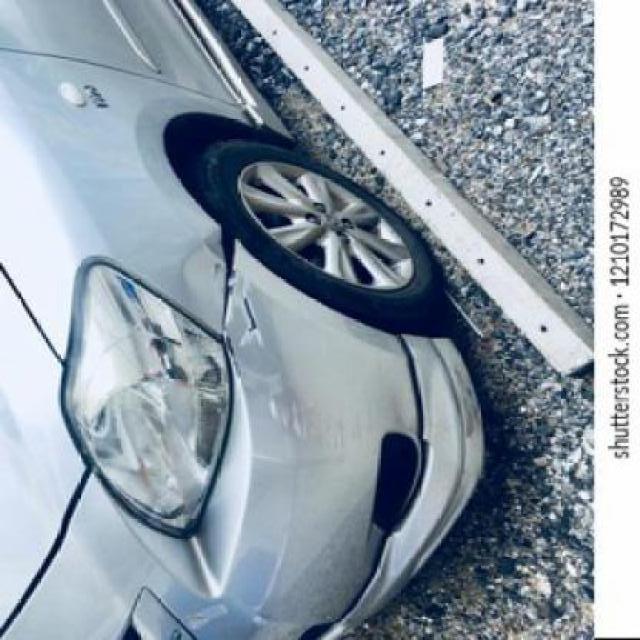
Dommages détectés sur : pare-choc avant, aile avant gauche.
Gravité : mineur